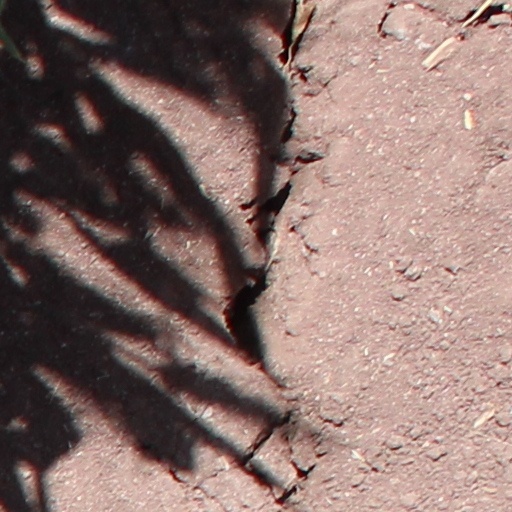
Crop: wheat